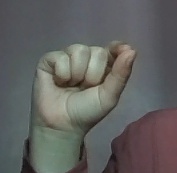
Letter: fa